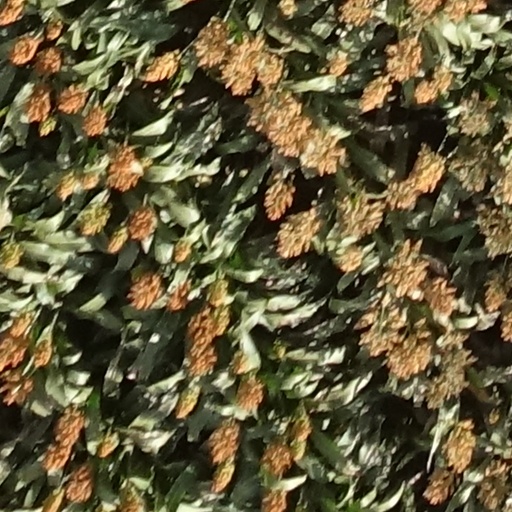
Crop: sorghum